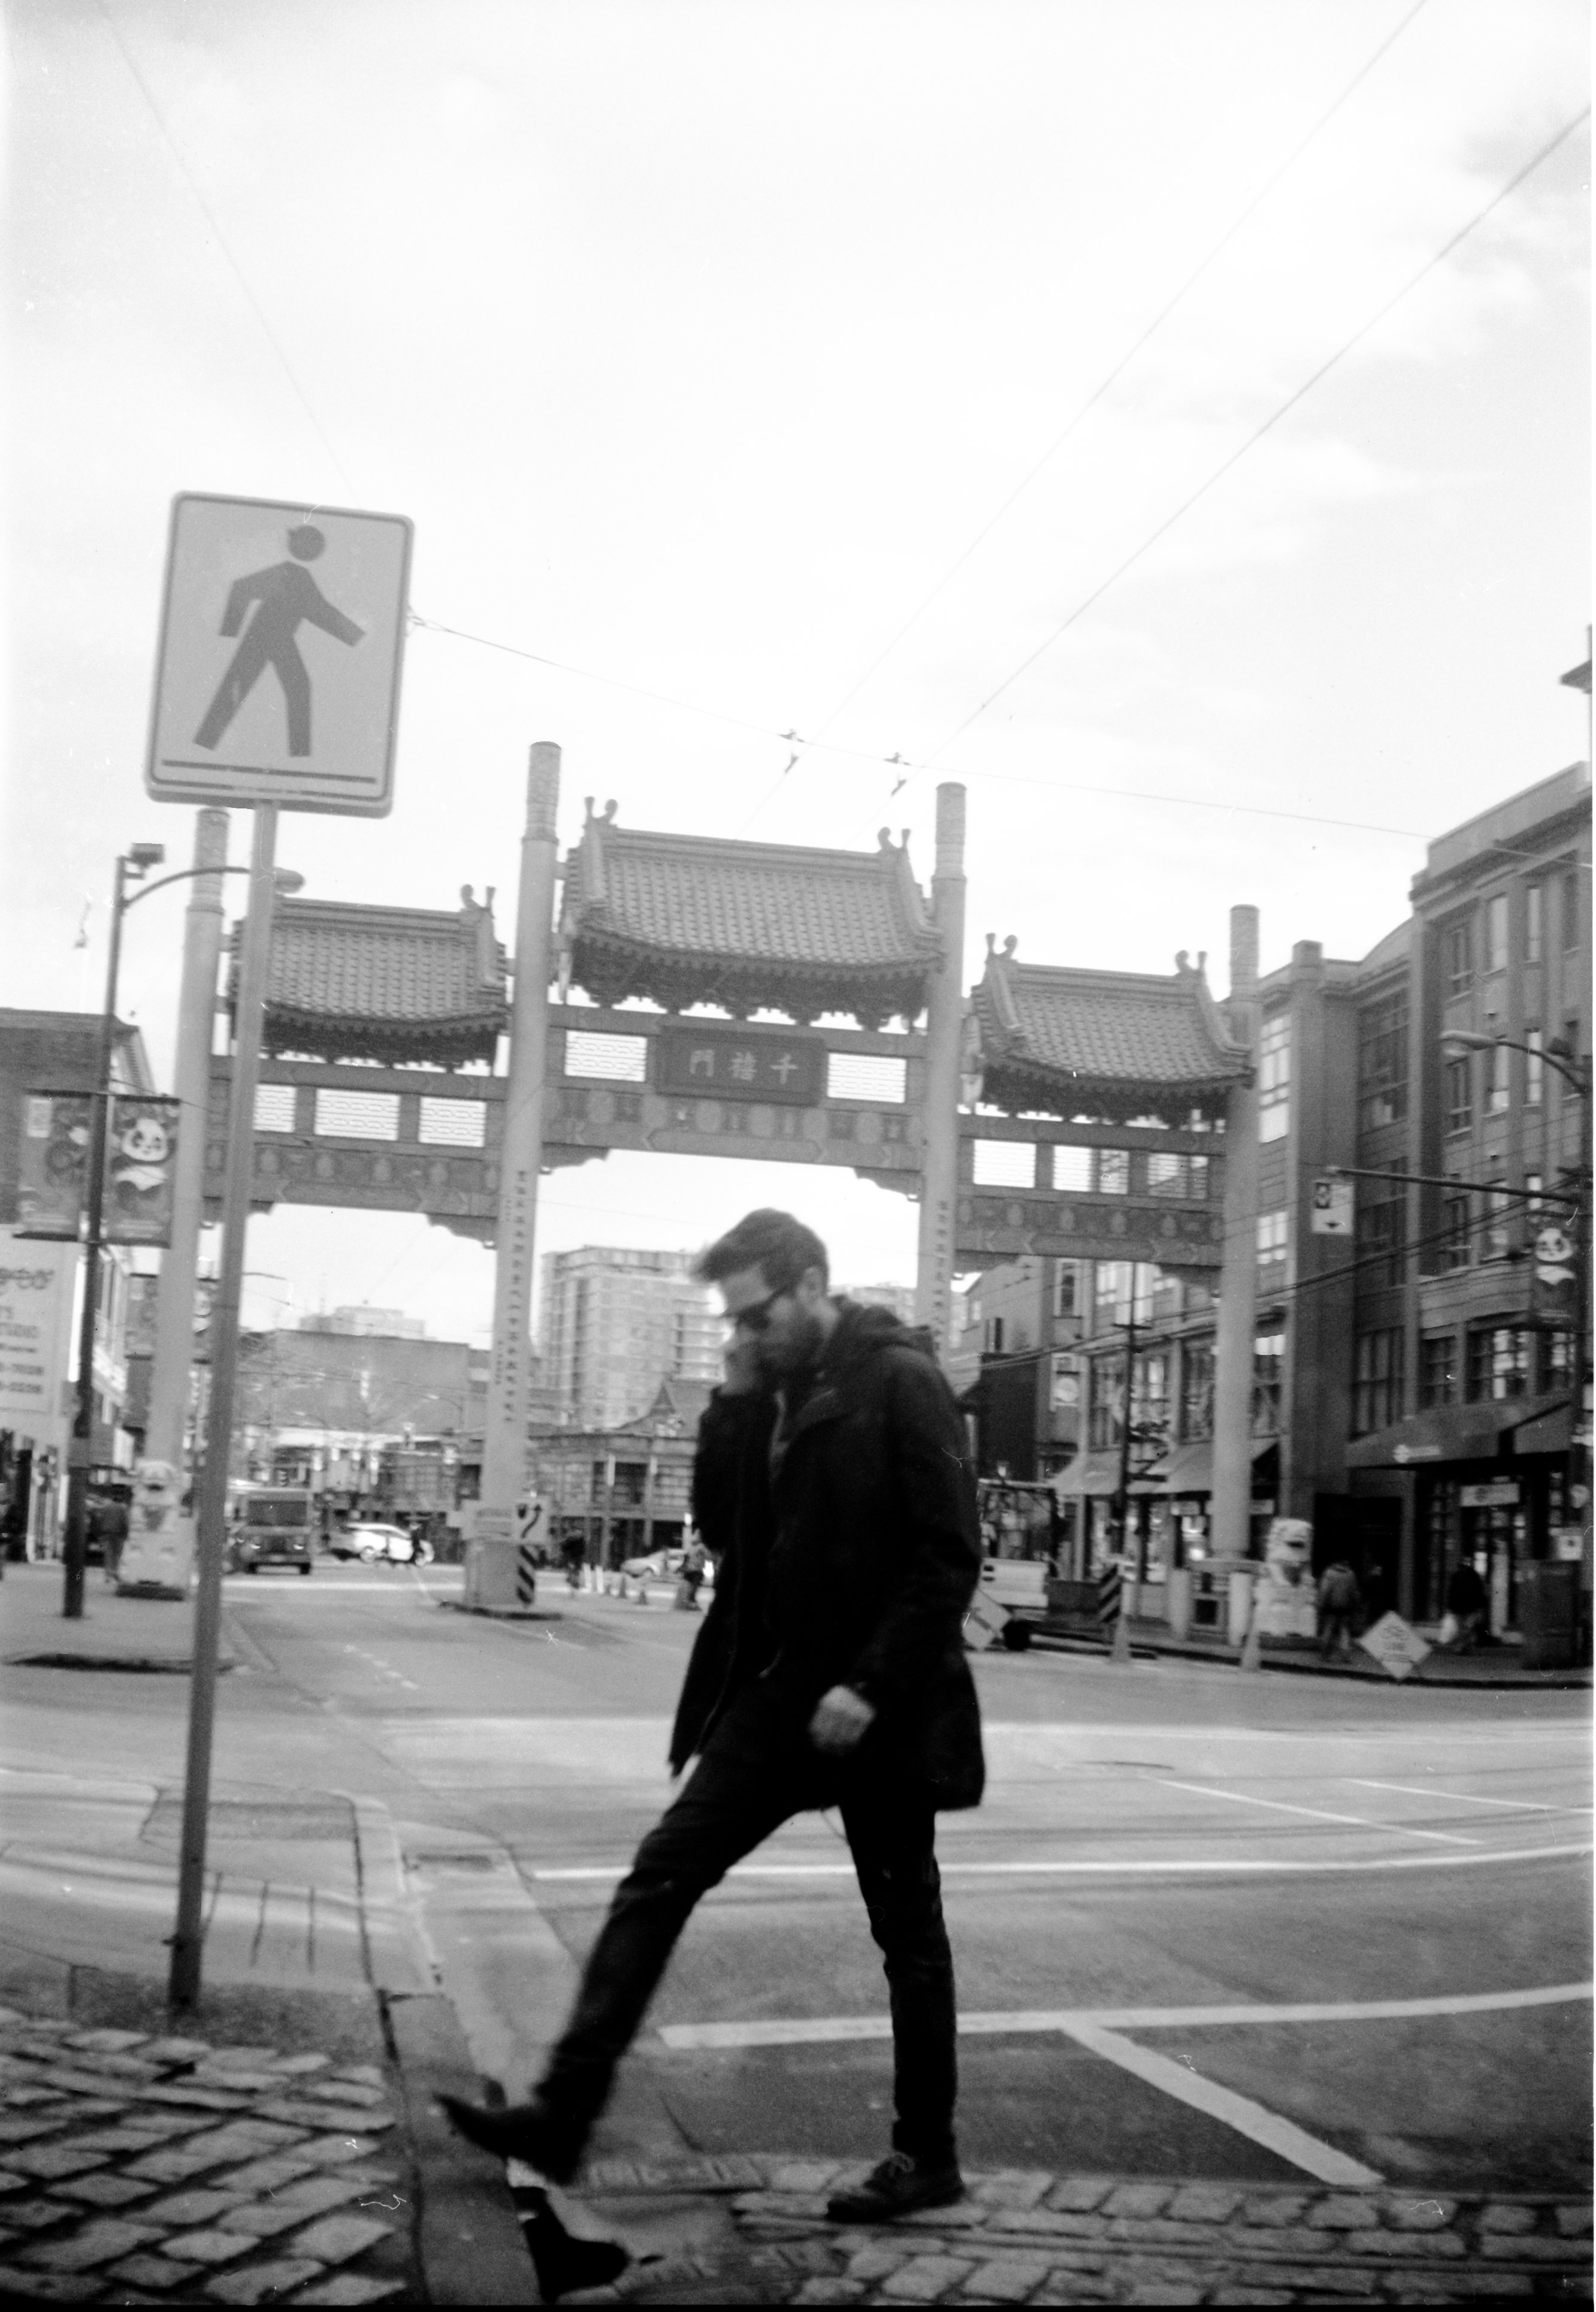
pedestrian, black and white, road, street, photography, film, analog, black, crosswalk, monochrome, lane, sunglasses, infrastructure, photograph, snapshot, mediumformat, shades, chinatown, analogue, chinatownvancouver, boxcamera, kodaktrix400, kodakbrownie, 620film, 620camera, 6x9, monochrome photography